Charles, Prince of Viana

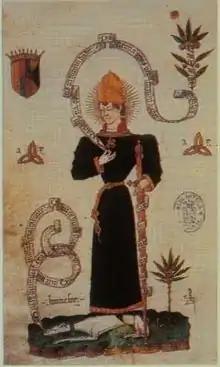

Charles, Prince of Viana (29 May 1421 – 23 September 1461), sometimes called Charles IV of Navarre, was the eldest son of King John II of Aragon and Queen Blanche I of Navarre. He pre-deceased his father.